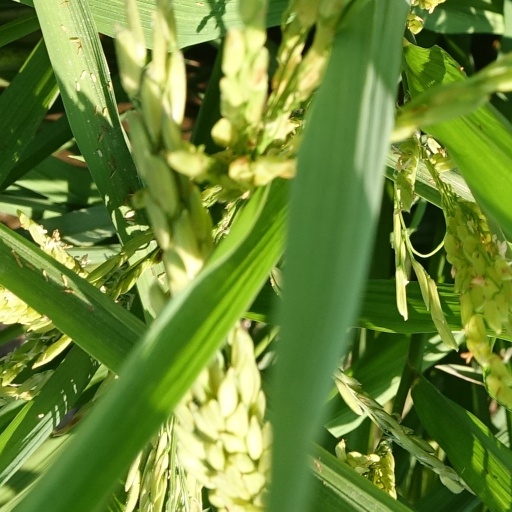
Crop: rice